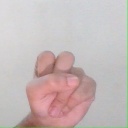
अक्षर: स